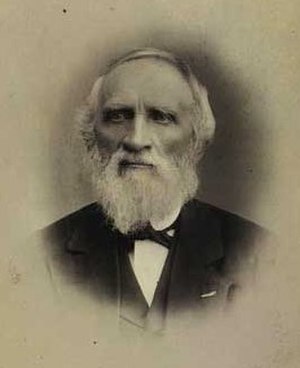
L.A. Winstrup
Laurits Albert Winstrup var en dansk arkitekt og kongelig bygningsinspektør i overgangstiden mellem klassicisme og historicisme. Han kom primært til at virke i Slesvig og Jylland.